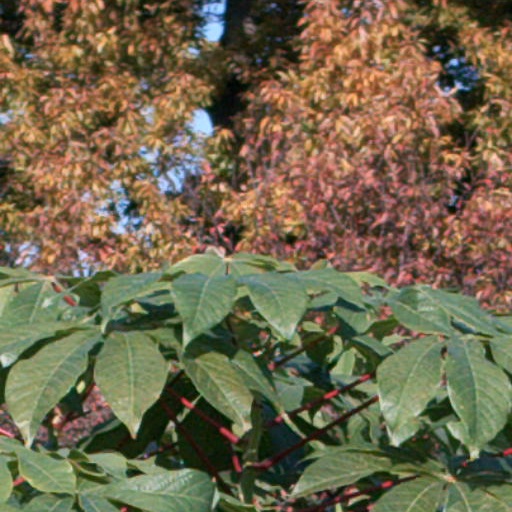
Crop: cassava